Miao Wei

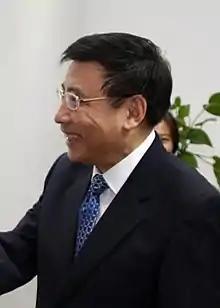
Miao in September 2017

Miao Wei (born May 1955) is a Chinese manufacturing executive and politician. He was the Minister of Industry and Information Technology until August 2020 and as well as the former Communist Party Chief of Wuhan, capital of Hubei province. Prior to that Miao was President of Dongfeng Motor, China's then second biggest carmaker. He was credited with rescuing Dongfeng from near bankruptcy and turning it into a profitable company.